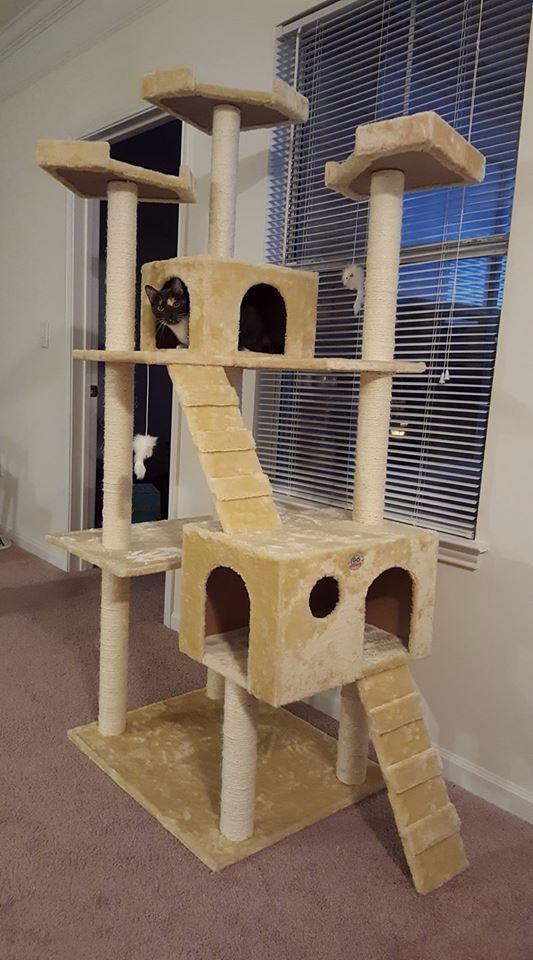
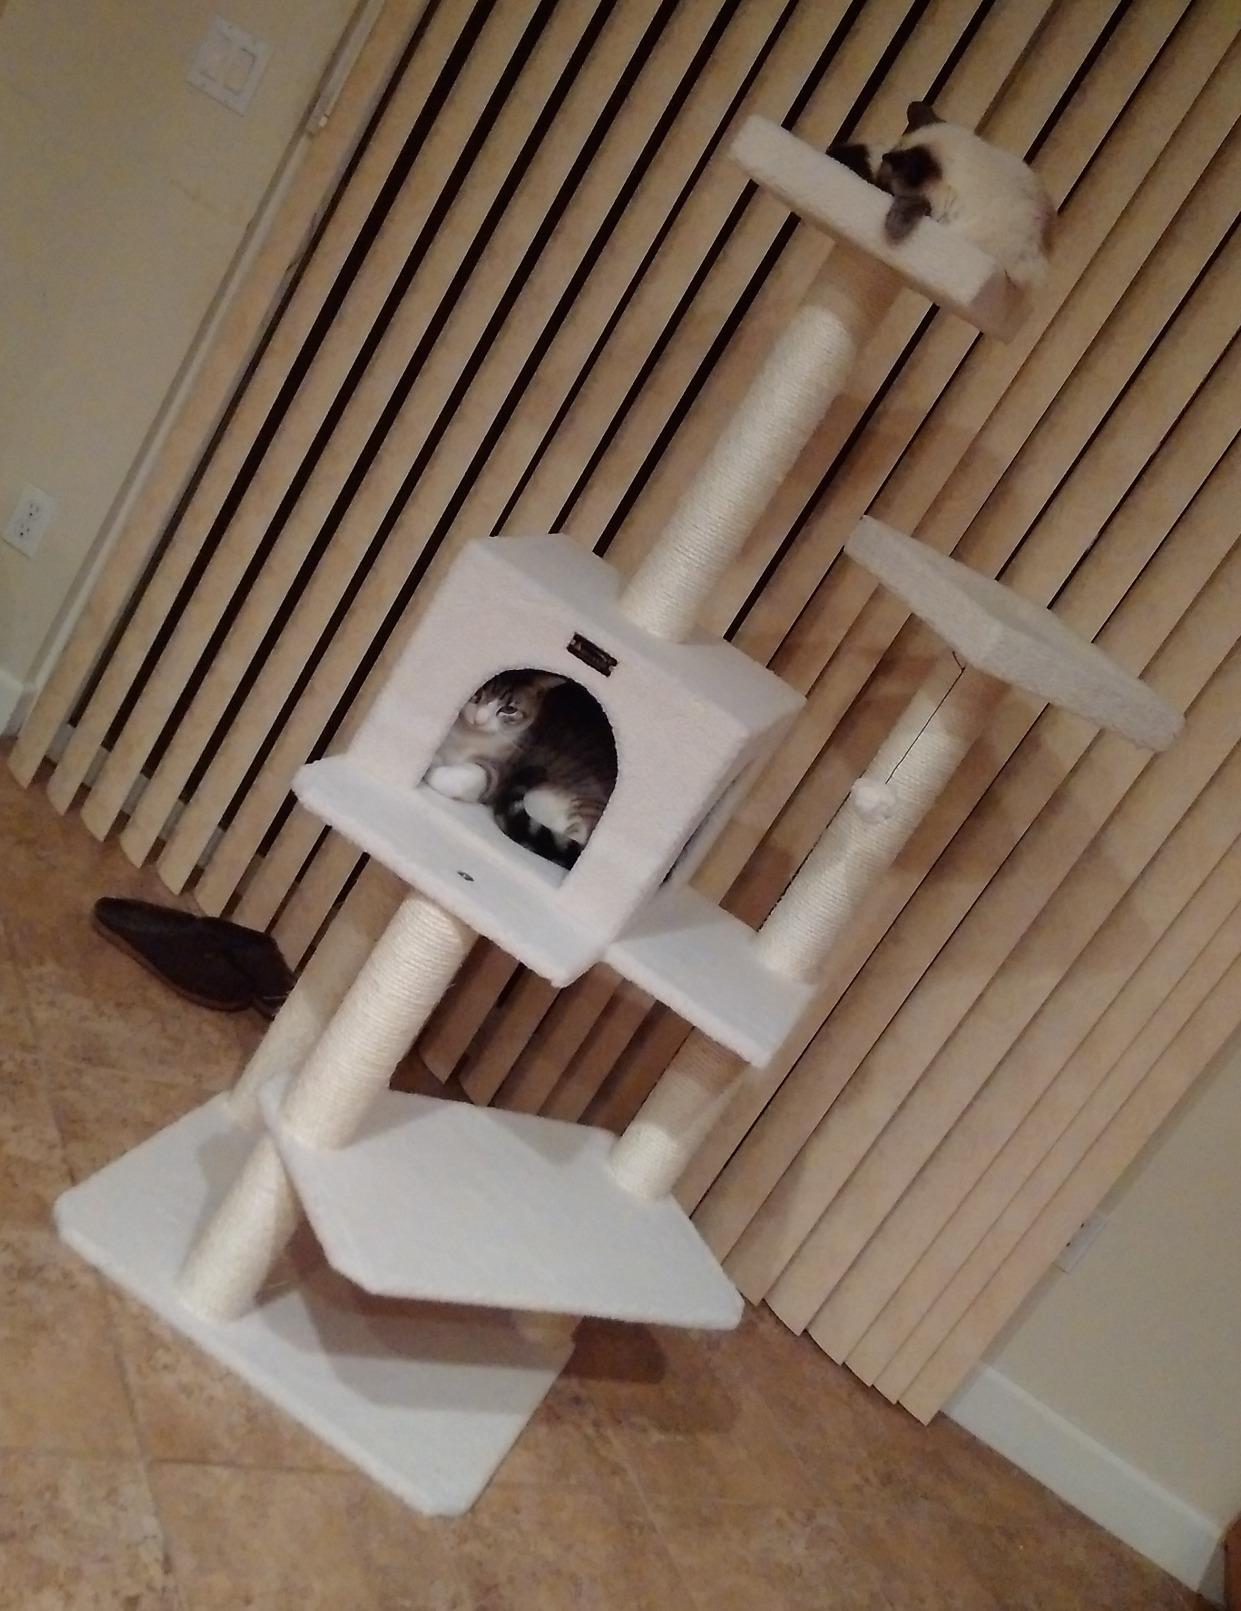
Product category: items_cat tree
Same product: no